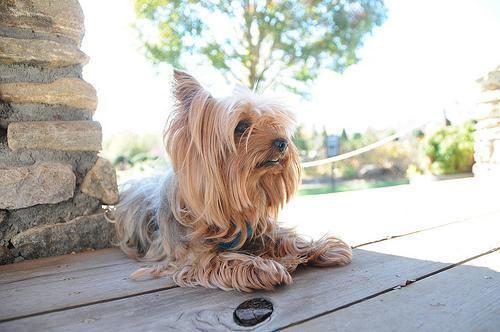
yorkshire terrier